New York and New England Railroad

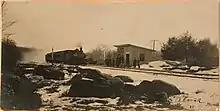
Wallum Lake station on the Providence and Springfield in 1909

In May 1863, the Boston, Hartford and Erie Railroad was chartered to take over operations of the failed lines and continue the line west to Fishkill, New York, with a car float from there to the Erie Railroad at Newburgh. It quickly leased the Hartford, Providence and Fishkill Railroad from its trustees, giving it a line from Providence west to Waterbury. In September of that year it acquired the former Boston and New York Central Railroad, but did not operate it yet; the old Norfolk County Railroad continued operations by its trustees.